Mechanized Brigade "Aosta"

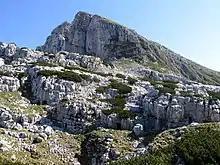
Monte Rombon

At the outbreak of World War I the brigade was based in the city of Gemona with its two regiments fielding three battalions each and each of the battalions consisting of four companies and a machine gun section. The 6th Regiment was the first to see action on the Italian front when it tried to conquer the Plöcken Pass on 3 July 1916. Afterwards the brigade reinforced by two battalions of Alpini was given the task to conquer Monte Rombon. In 1916 the brigade was engaged in combat in the region of Kras. From 22 to 26 November 1917 the brigade defended the summit of Col della Berretta on the Monte Grappa massif during the Battle of Monte Grappa, which put an end the Austrian offensive after the Battle of Caporetto.